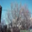
Label: willow_tree